Wii Party U

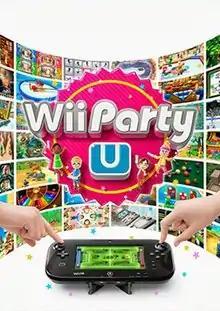
Box art

Wii Party U is a 2013 party video game developed by NDcube and published by Nintendo for the Wii U. It was announced in a January 2013 Nintendo Direct, and later detailed at E3 2013 and the October 2013 Nintendo Direct. It is the sequel to the 2010 Wii game "Wii Party".